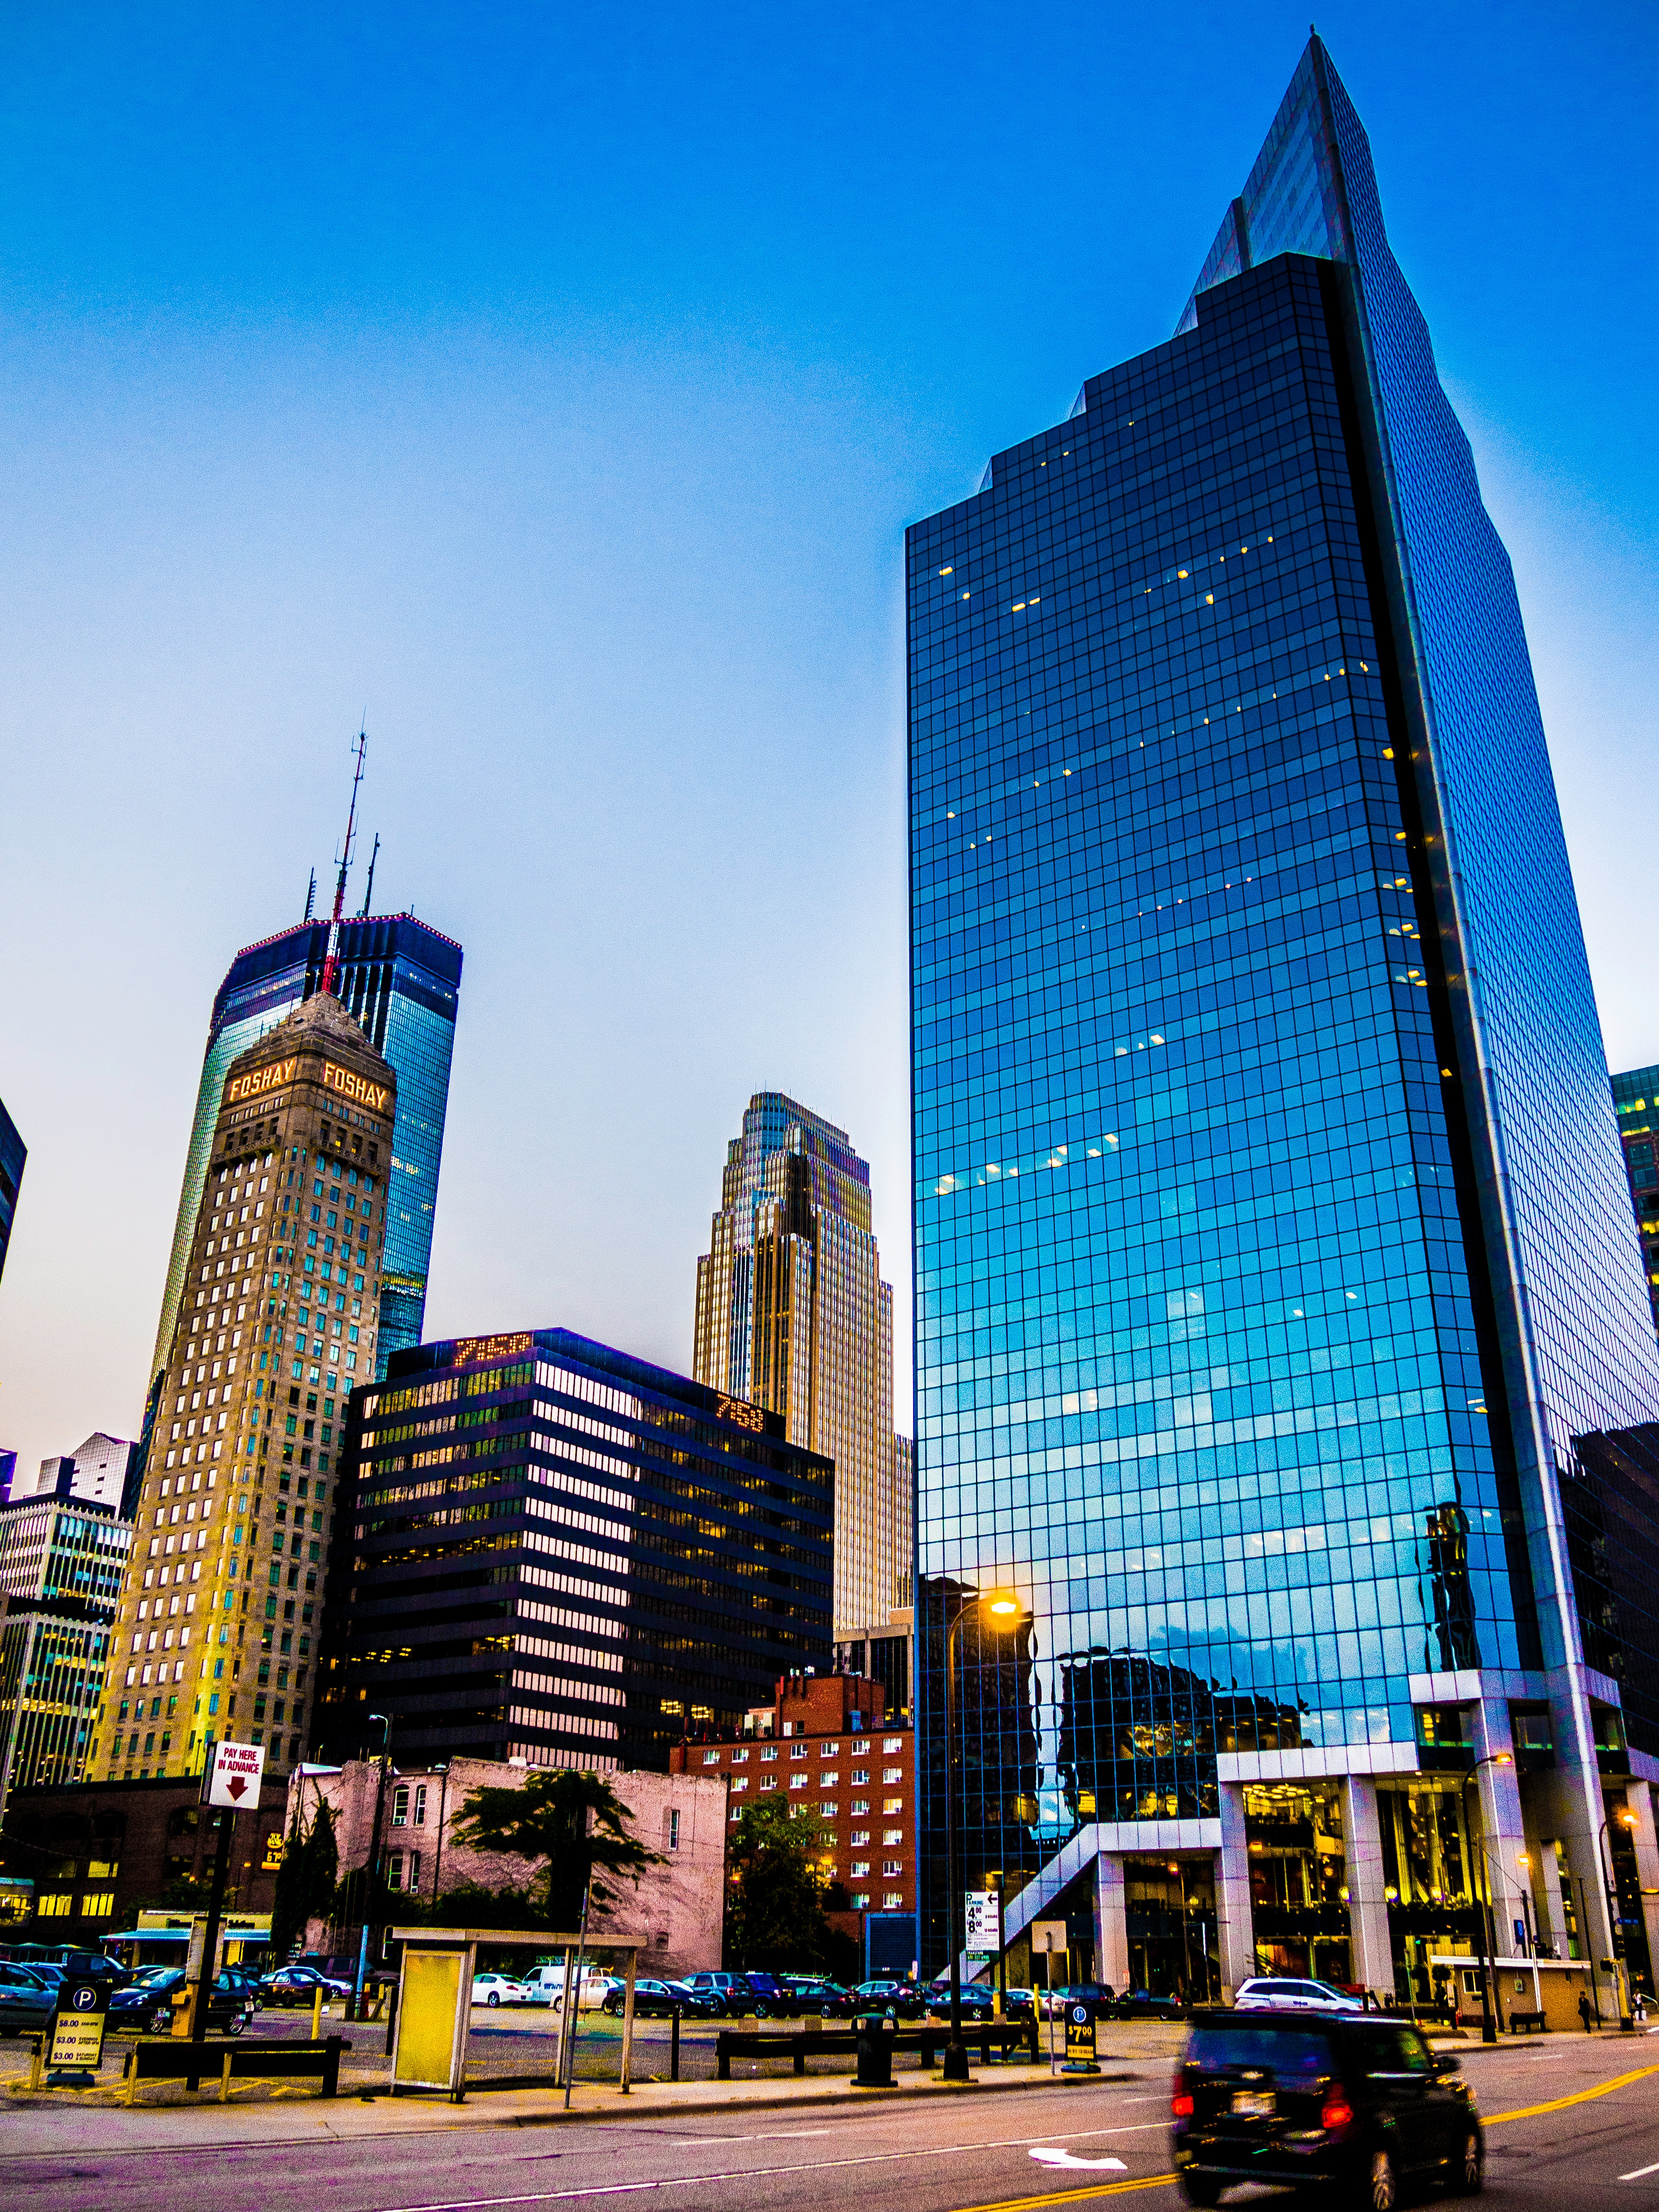
architecture, skyline, building, city, skyscraper, cityscape, downtown, evening, tower, landmark, tower block, metropolis, neighbourhood, urban area, human settlement, metropolitan area